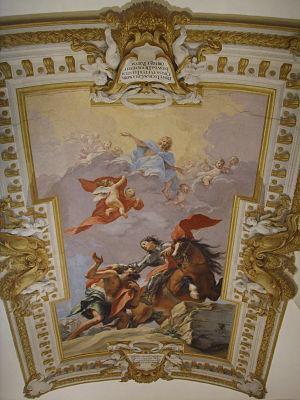
Volterrano né Baldassarre Franceschini, était un peintre italien du XVIIᵉ siècle, qui se rattache au maniérisme tardif de l'école florentine. Actif à Florence, à Volterra et à Rome, il a été très influencé par Pietro da Cortona.